Orthodox stance

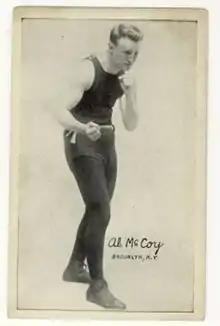
American boxer Al McCoy standing in the southpaw stance

The opposite stance to orthodox is southpaw. It is a mirror image of the orthodox stance. A southpaw fighter stands with their right foot forward, with their left side further from the opponent. Some famous boxers who use the southpaw stance are Marvelous Marvin Hagler, Victor Ortiz, Sultan Ibragimov, Naseem Hamed, Joe Calzaghe, Manny Pacquiao, and Lucian Bute. Famous MMA southpaws include Nick and Nate Diaz, Conor McGregor and Anderson Silva.